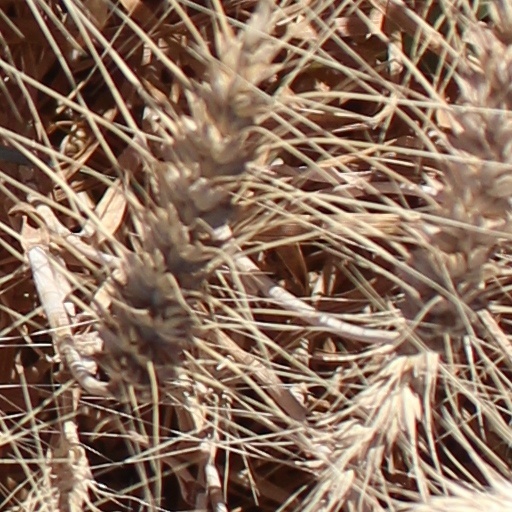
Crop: wheat